Emil Gustafson i Vimmerby

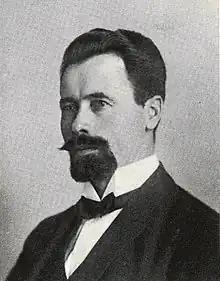

Emil Gustafson i Vimmerby (1887–1976) was a Swedish politician. He was a member of the Centre Party.